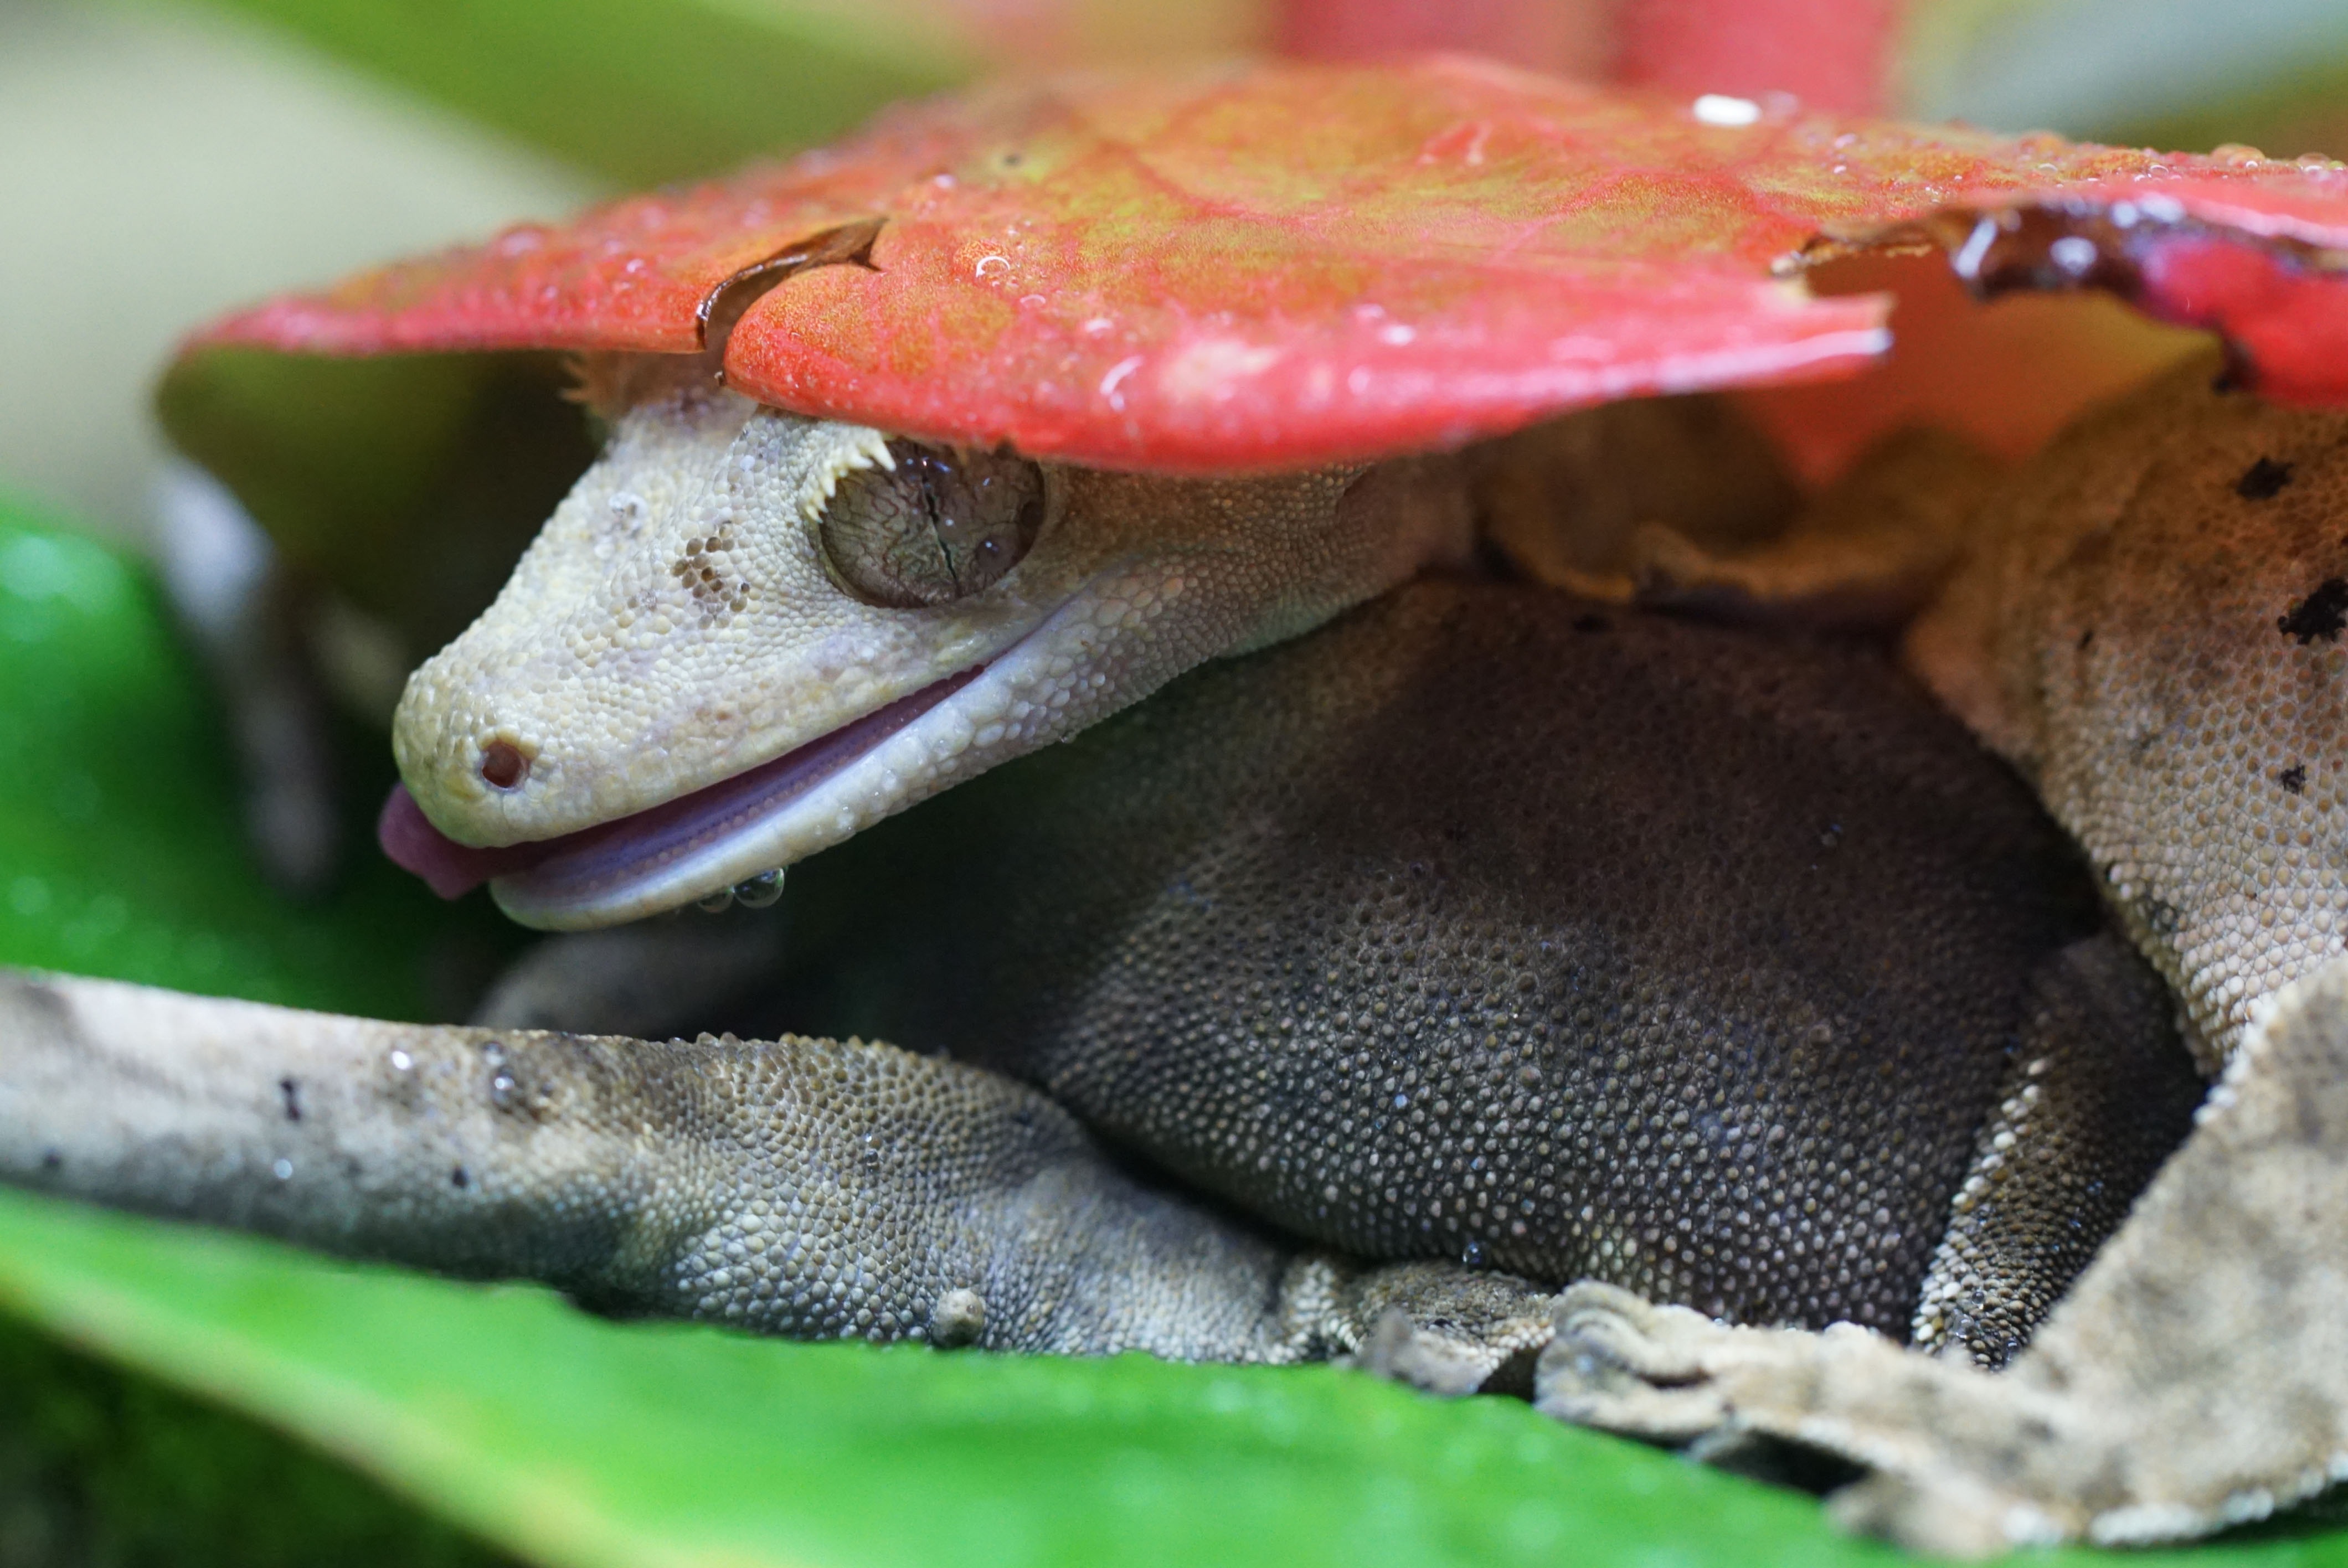
wildlife, reptile, amphibian, fauna, lizard, gecko, close up, vertebrate, animal world, macro photography, crown gecko